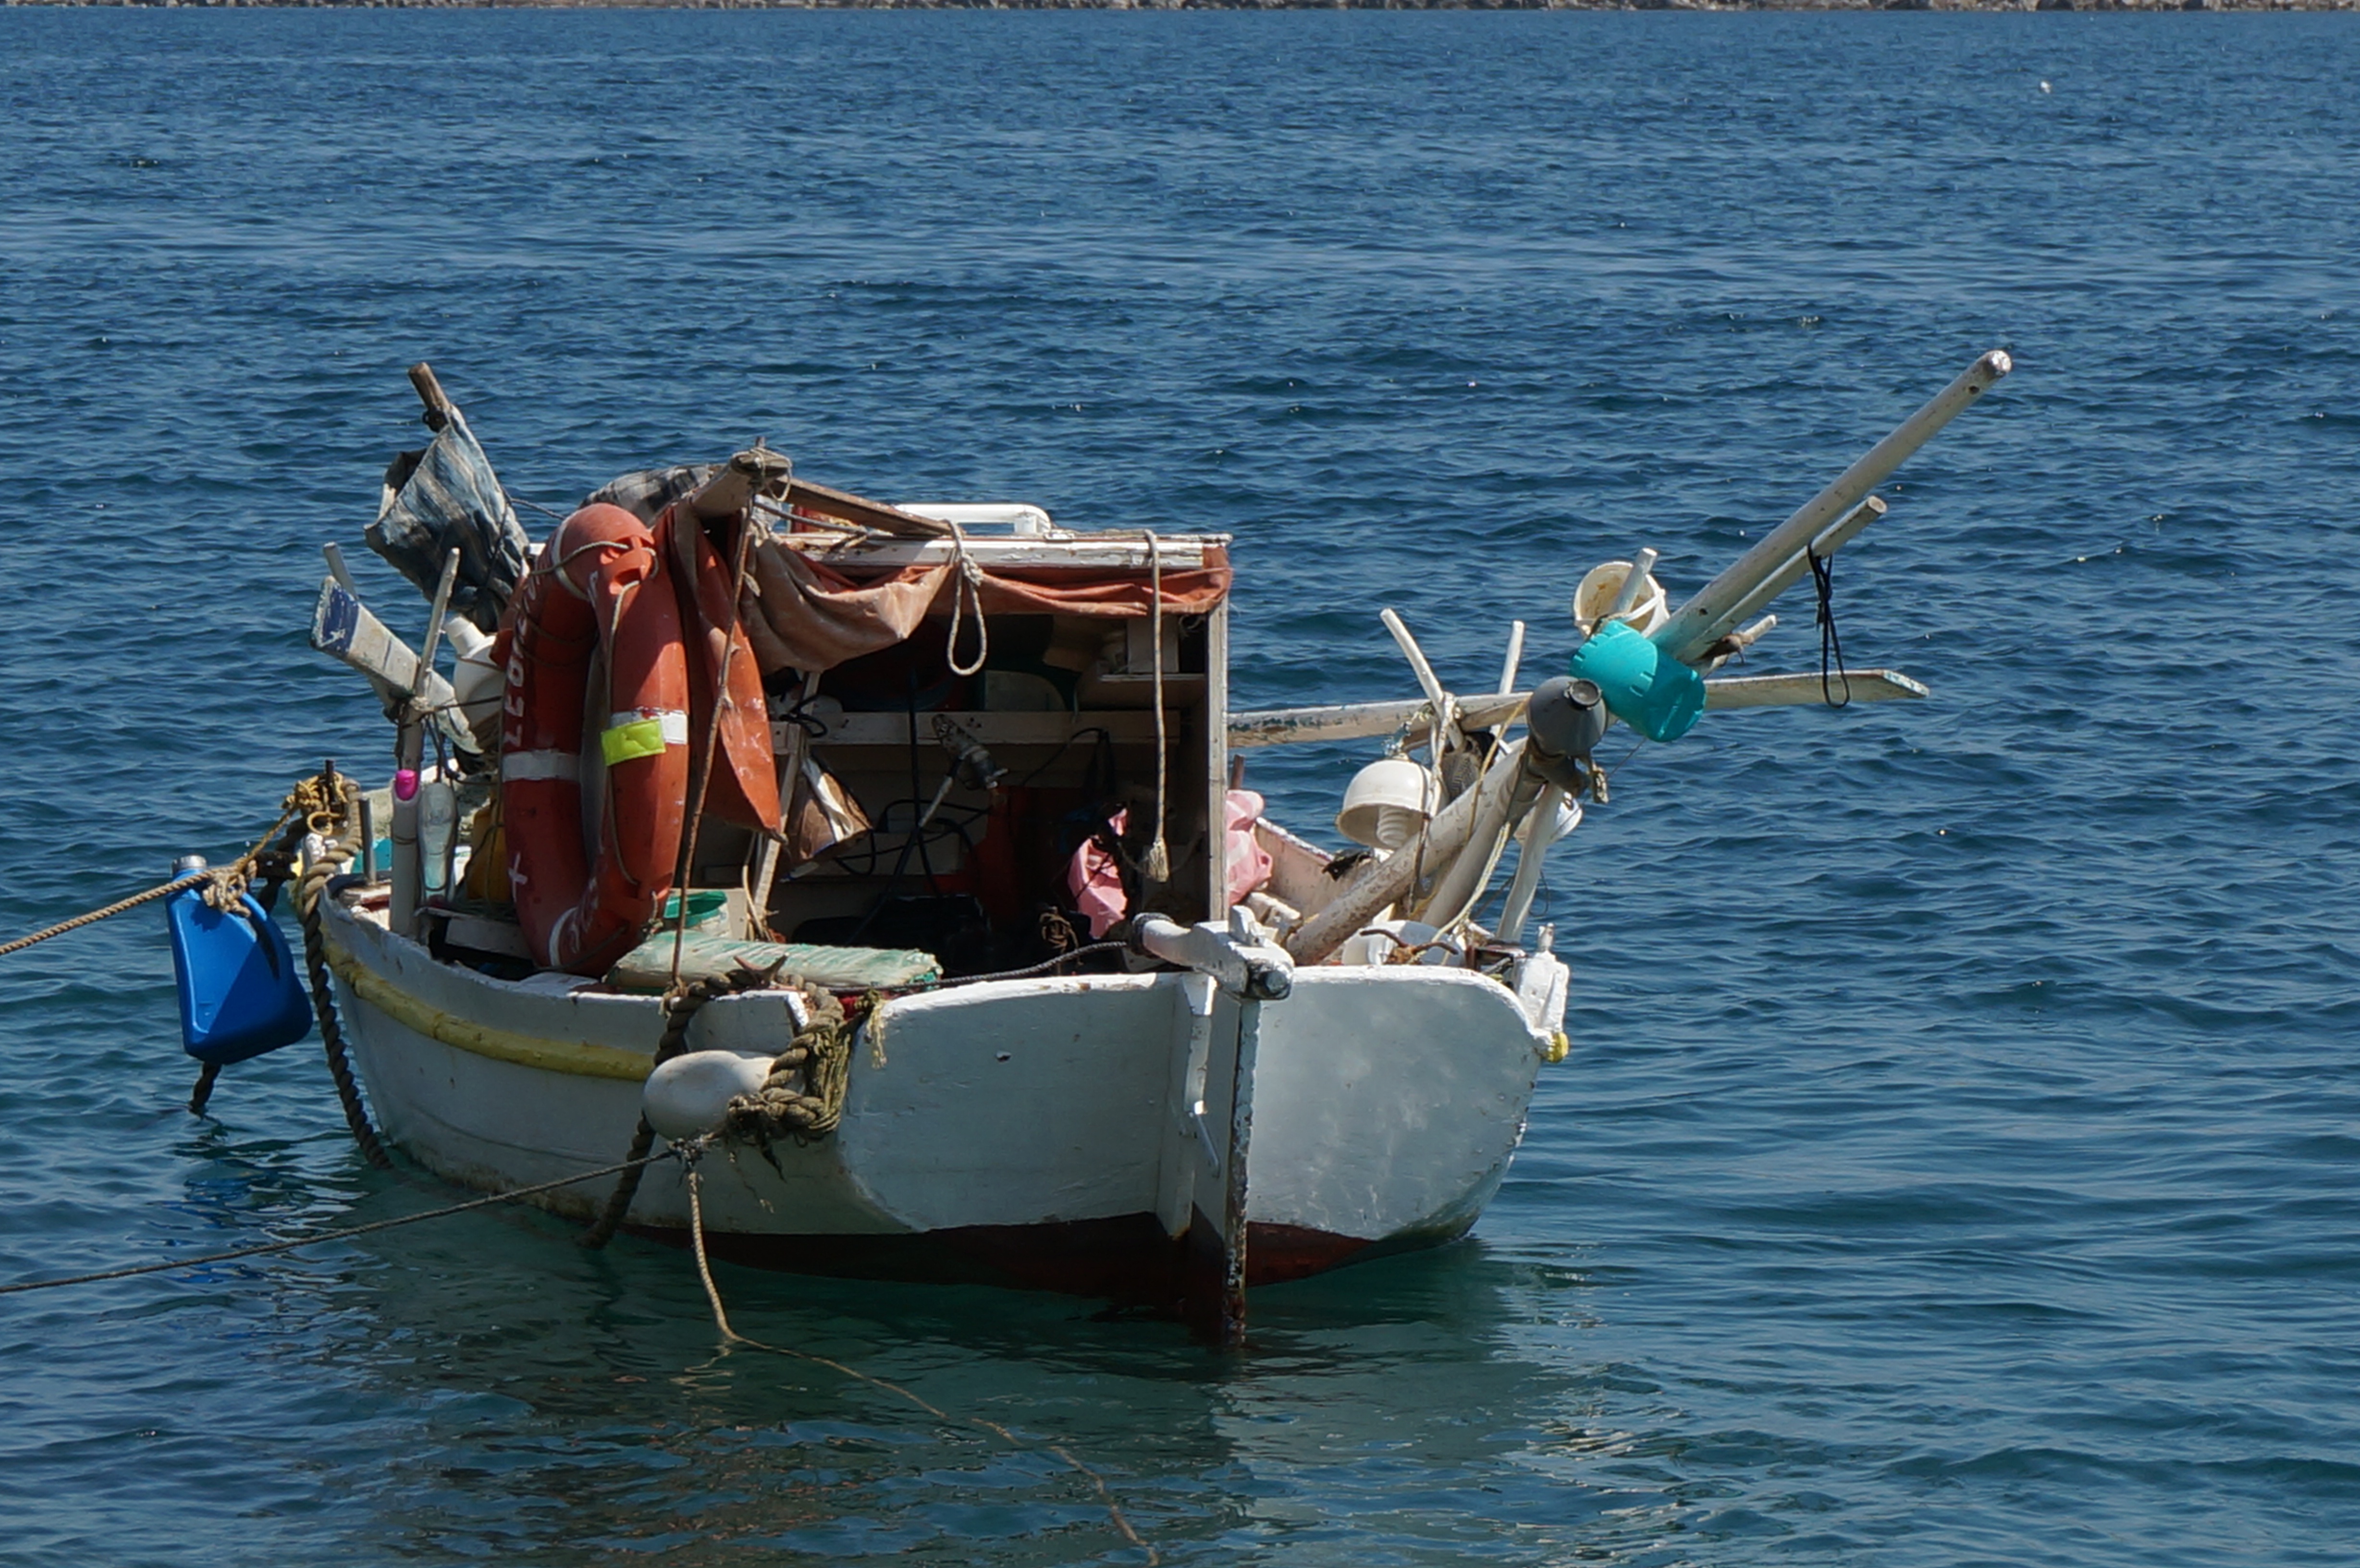
sea, coast, boat, vehicle, holiday, bay, island, blue, fishing boat, boating, watercraft, raft, fishing vessel, greek island, skiff, watercraft rowing, greek isles